The Wedge (poetry collection)

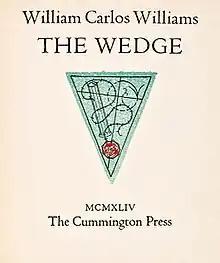
First edition frontispiece

The Wedge is a 1944 book of poems by American modernist writer and poet William Carlos Williams. He assembled this collection in response to requests from American servicemen during World War II for a pocket-sized collection of his work to take into deployment with them. Despite the poet's inquiries and the nature of the requests that prompted him to approach them, several publishers rejected "The Wedge". Their grounds for doing so were a perceived lack of literary quality and wartime shortages. The book was eventually handset printed by Henry Duncan and Wightman Williams at Cummington Press and bound surreptitiously on the premises and at the expense of one of the publishers who had previously rejected it. The book is dedicated to poet Louis Zukofsky, who helped Williams revise and rearrange the poems for publication.